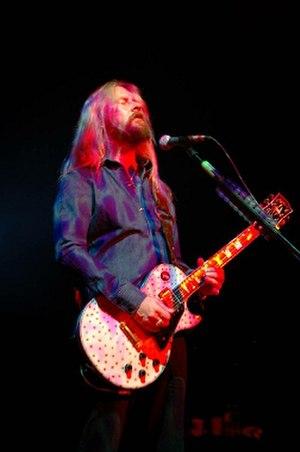
Jerry Cantrell est un musicien, compositeur et chanteur américain. Fondateur du groupe Alice in Chains, pour qui il compose, chante, écrit les paroles et occupe le poste de guitariste. Il a sorti deux albums solo entre 1998 et 2002 et a joué brièvement avec Ozzy Osbourne de 2004 à 2005. Cantrell a également collaboré avec des groupes tels que Heart, Ozzy Osbourne, Metallica, Circus of Power, Metal Church, Gov't Mule, Damageplan, Pearl Jam, The Cult, Stone Temple Pilots, Danzig, Glenn Hughes, Duff McKagan et Deftones.
Alice in Chains est un groupe de rock américain, originaire de Seattle, ville de l'État de Washington. Formé en 1987 par le guitariste Jerry Cantrell et le chanteur Layne Staley, il s'agit de l'un des groupes de grunge les plus acclamés, et considéré comme partie intégrante des Big Four of Seattle aux côtés de Nirvana, Pearl Jam et Soundgarden.